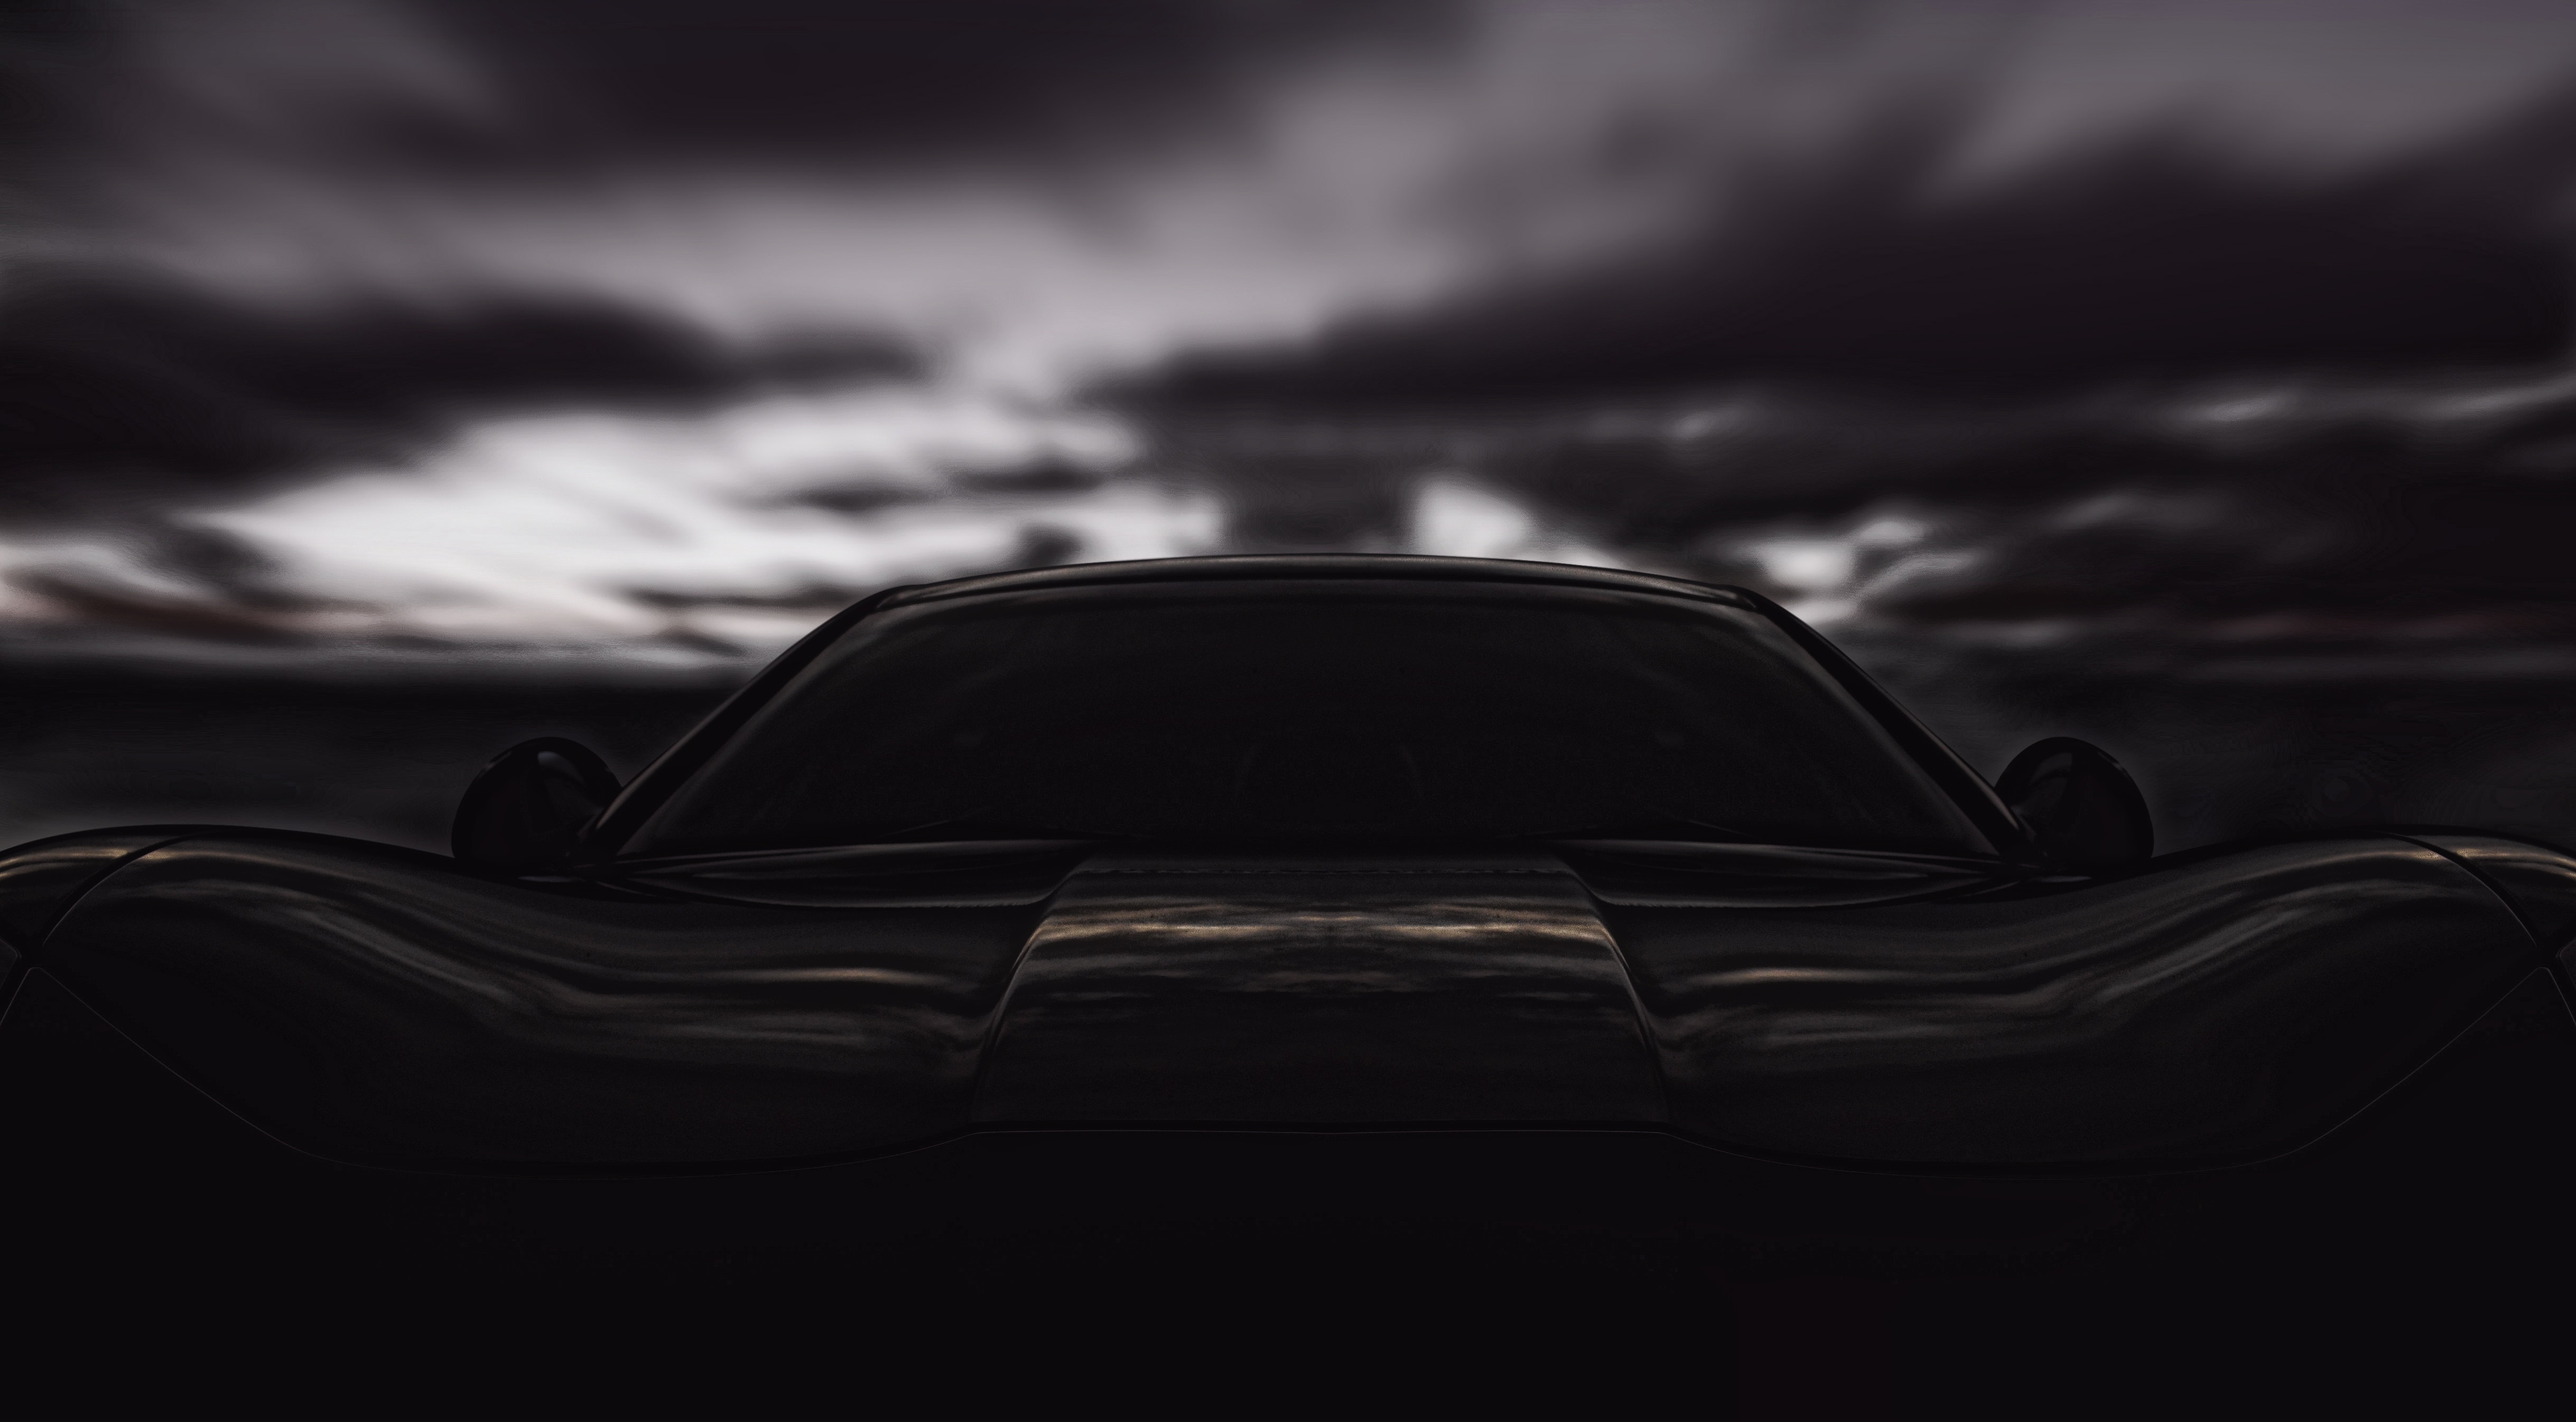
natural, automotive design, black, sky, car, vehicle, cloud, performance car, black and white, monochrome, photography, darkness, supercar